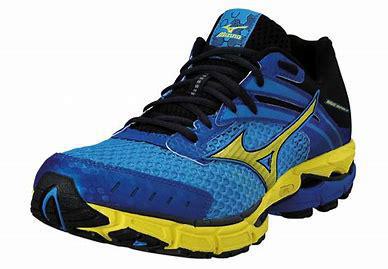
Brand: Mizuno
Model: 100